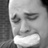
Emotion: sad